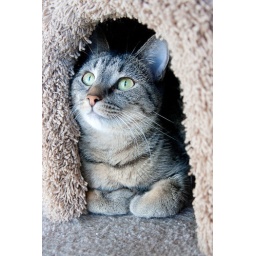
Xena sitting in her cat house.